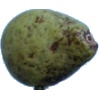
Label: pear_stone